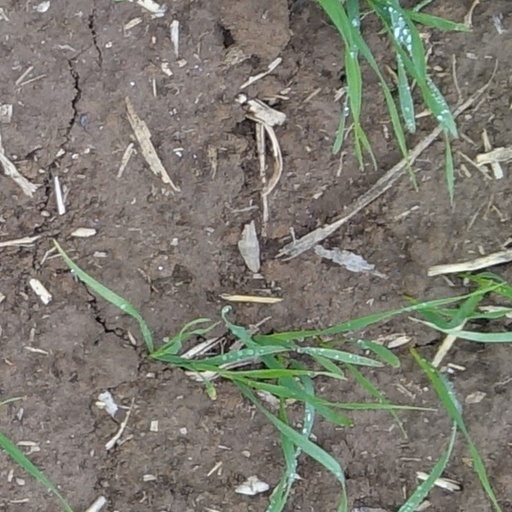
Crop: wheat